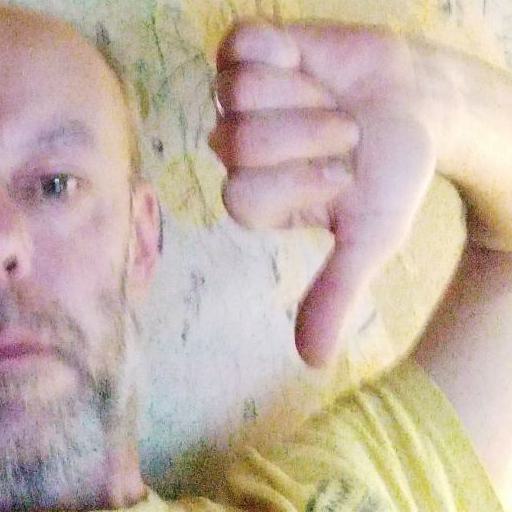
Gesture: dislike